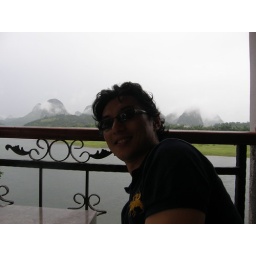
John, sitting in our cabin on the boat on the Li River between Guilin city and Yangshuo